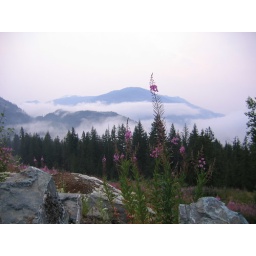
I should have taken photos when it was blue sky with more snow covered mountains in the view.